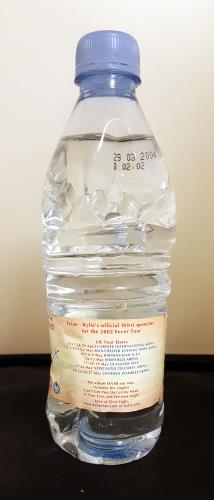
Waste category: plastic